2021 Stanley Cup Final

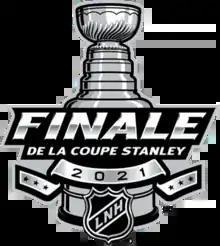
Montreal's Stanley Cup Final patch

During the offseason, the Canadiens traded left wing Max Domi and a third-round pick for right wing Josh Anderson. They also picked up forwards Tyler Toffoli, Michael Frolik, and Corey Perry in free agency. The team also re-signed goaltender Jake Allen and forward Brendan Gallagher. During the season, Hobey Baker Award winner and rookie Cole Caufield made his debut with the Canadiens. The team traded for forward Eric Staal as well as defencemen Jon Merrill and Erik Gustafsson.